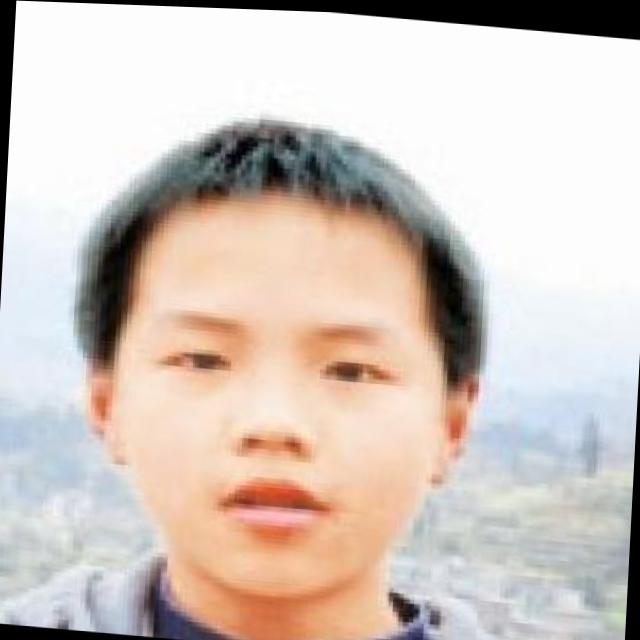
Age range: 13-20